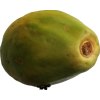
Label: papaya